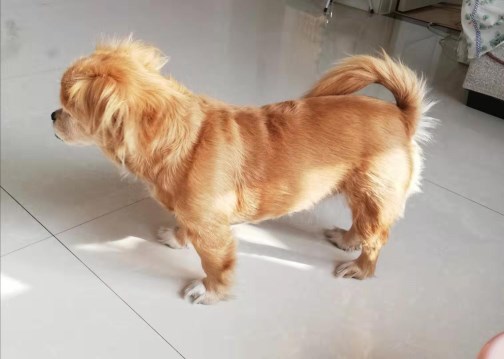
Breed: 3336-n000121-chinese_rural_dog